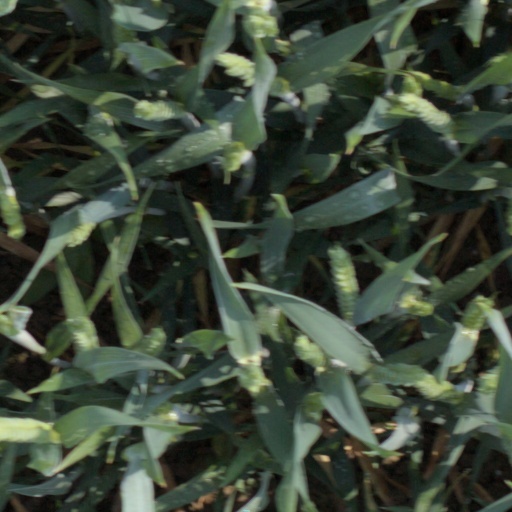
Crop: wheat